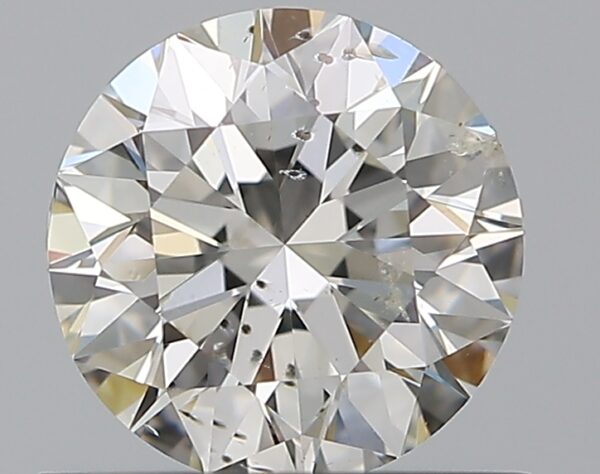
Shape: round
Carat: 0.7
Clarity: SI2
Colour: I
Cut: EX
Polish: EX
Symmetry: EX
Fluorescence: N
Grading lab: GIA
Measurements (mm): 5.63 x 5.66 x 3.54